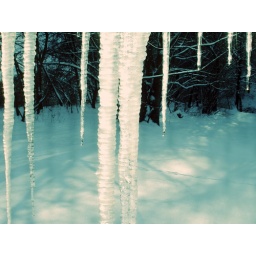
The view outside my kitchen window includes icicles. Given a C41-E6 cross process in ps.